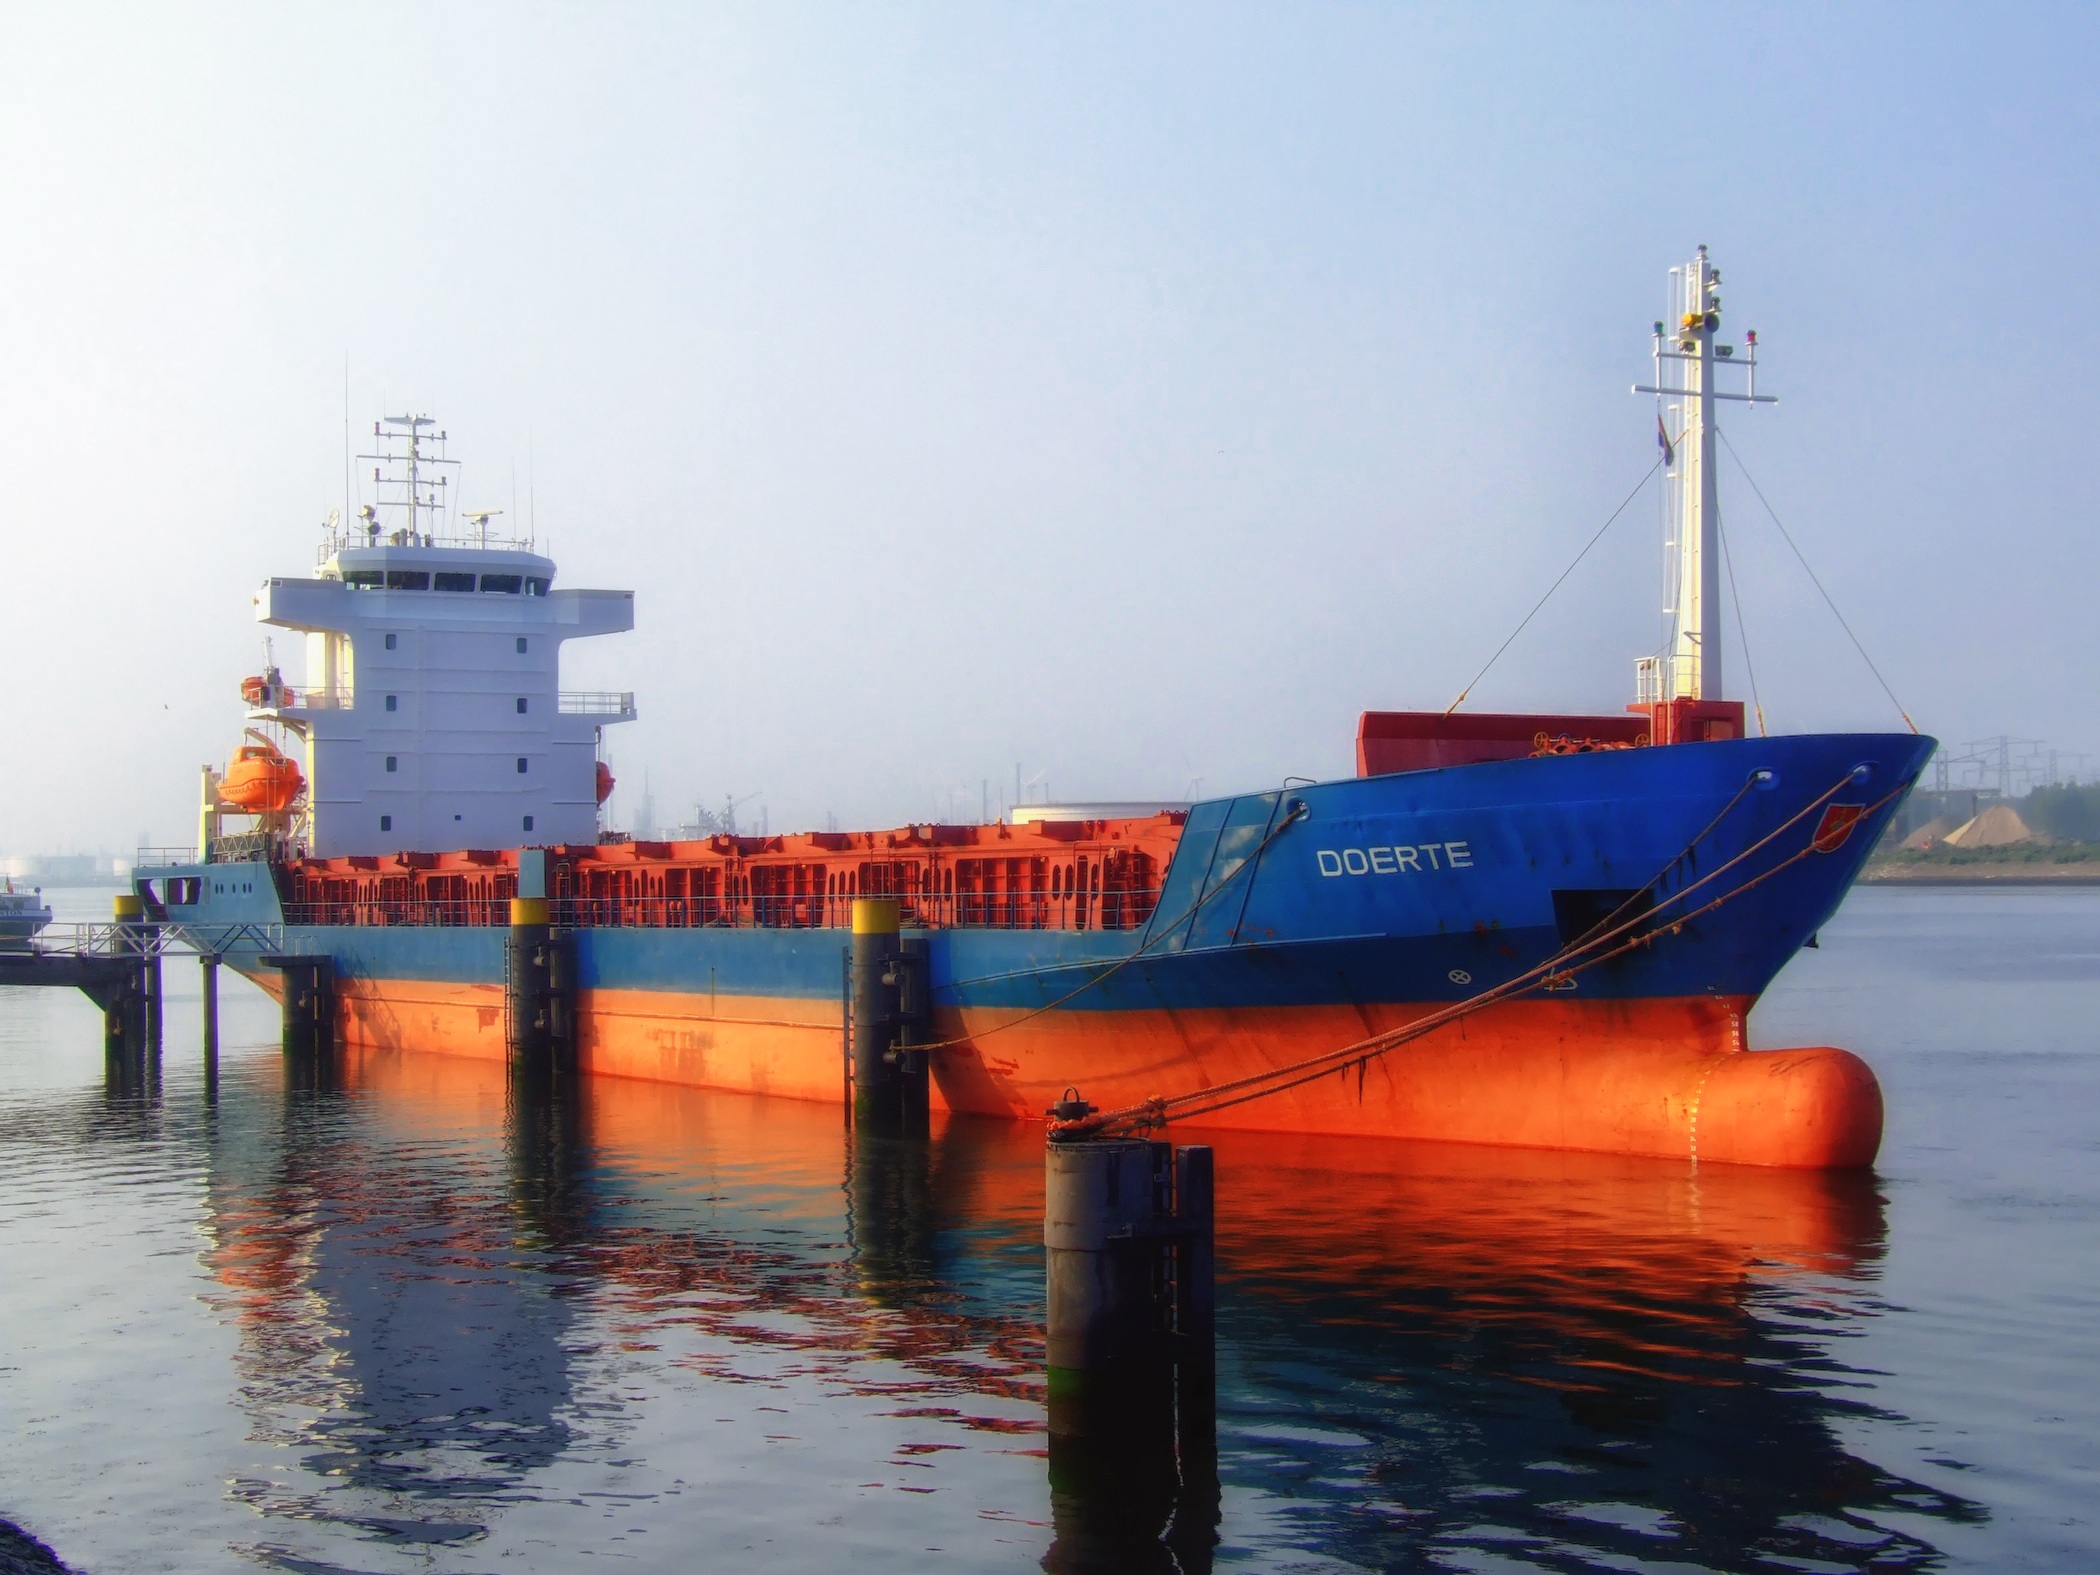
sea, water, nature, boat, ship, travel, transportation, vehicle, bay, harbor, port, cargo ship, outside, netherlands, rotterdam, reflections, channel, tugboat, watercraft, container ship, fishing vessel, freight transport, tank ship, bulk carrier, floating production storage and offloading